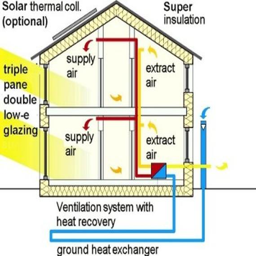
side view showing the circulation of fresh air through this tightly sealed structure